Juliette Peirce

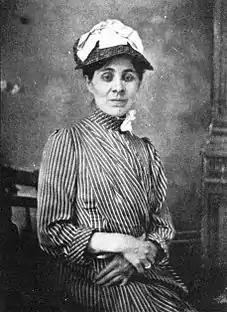
Juliette Peirce in 1883, the year she married Charles

Juliette Peirce (d. October 4, 1934) was the second wife of the mathematician and philosopher Charles Sanders Peirce.